Korean Air Cargo Flight 6316

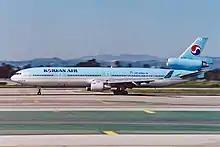
HL7373, the aircraft involved in the accident when it was still a passenger aircraft

Korean Air Cargo Flight 6316 (KE6316/KAL6316) was a scheduled Korean Air Cargo freight flight from Shanghai to Seoul. On 15 April 1999, the McDonnell Douglas MD-11F operating the route, registered as HL7373, crashed in Xinzhuang, Shanghai shortly after taking off from Hongqiao Airport, killing all 3 crew on board, along with 5 on the ground.